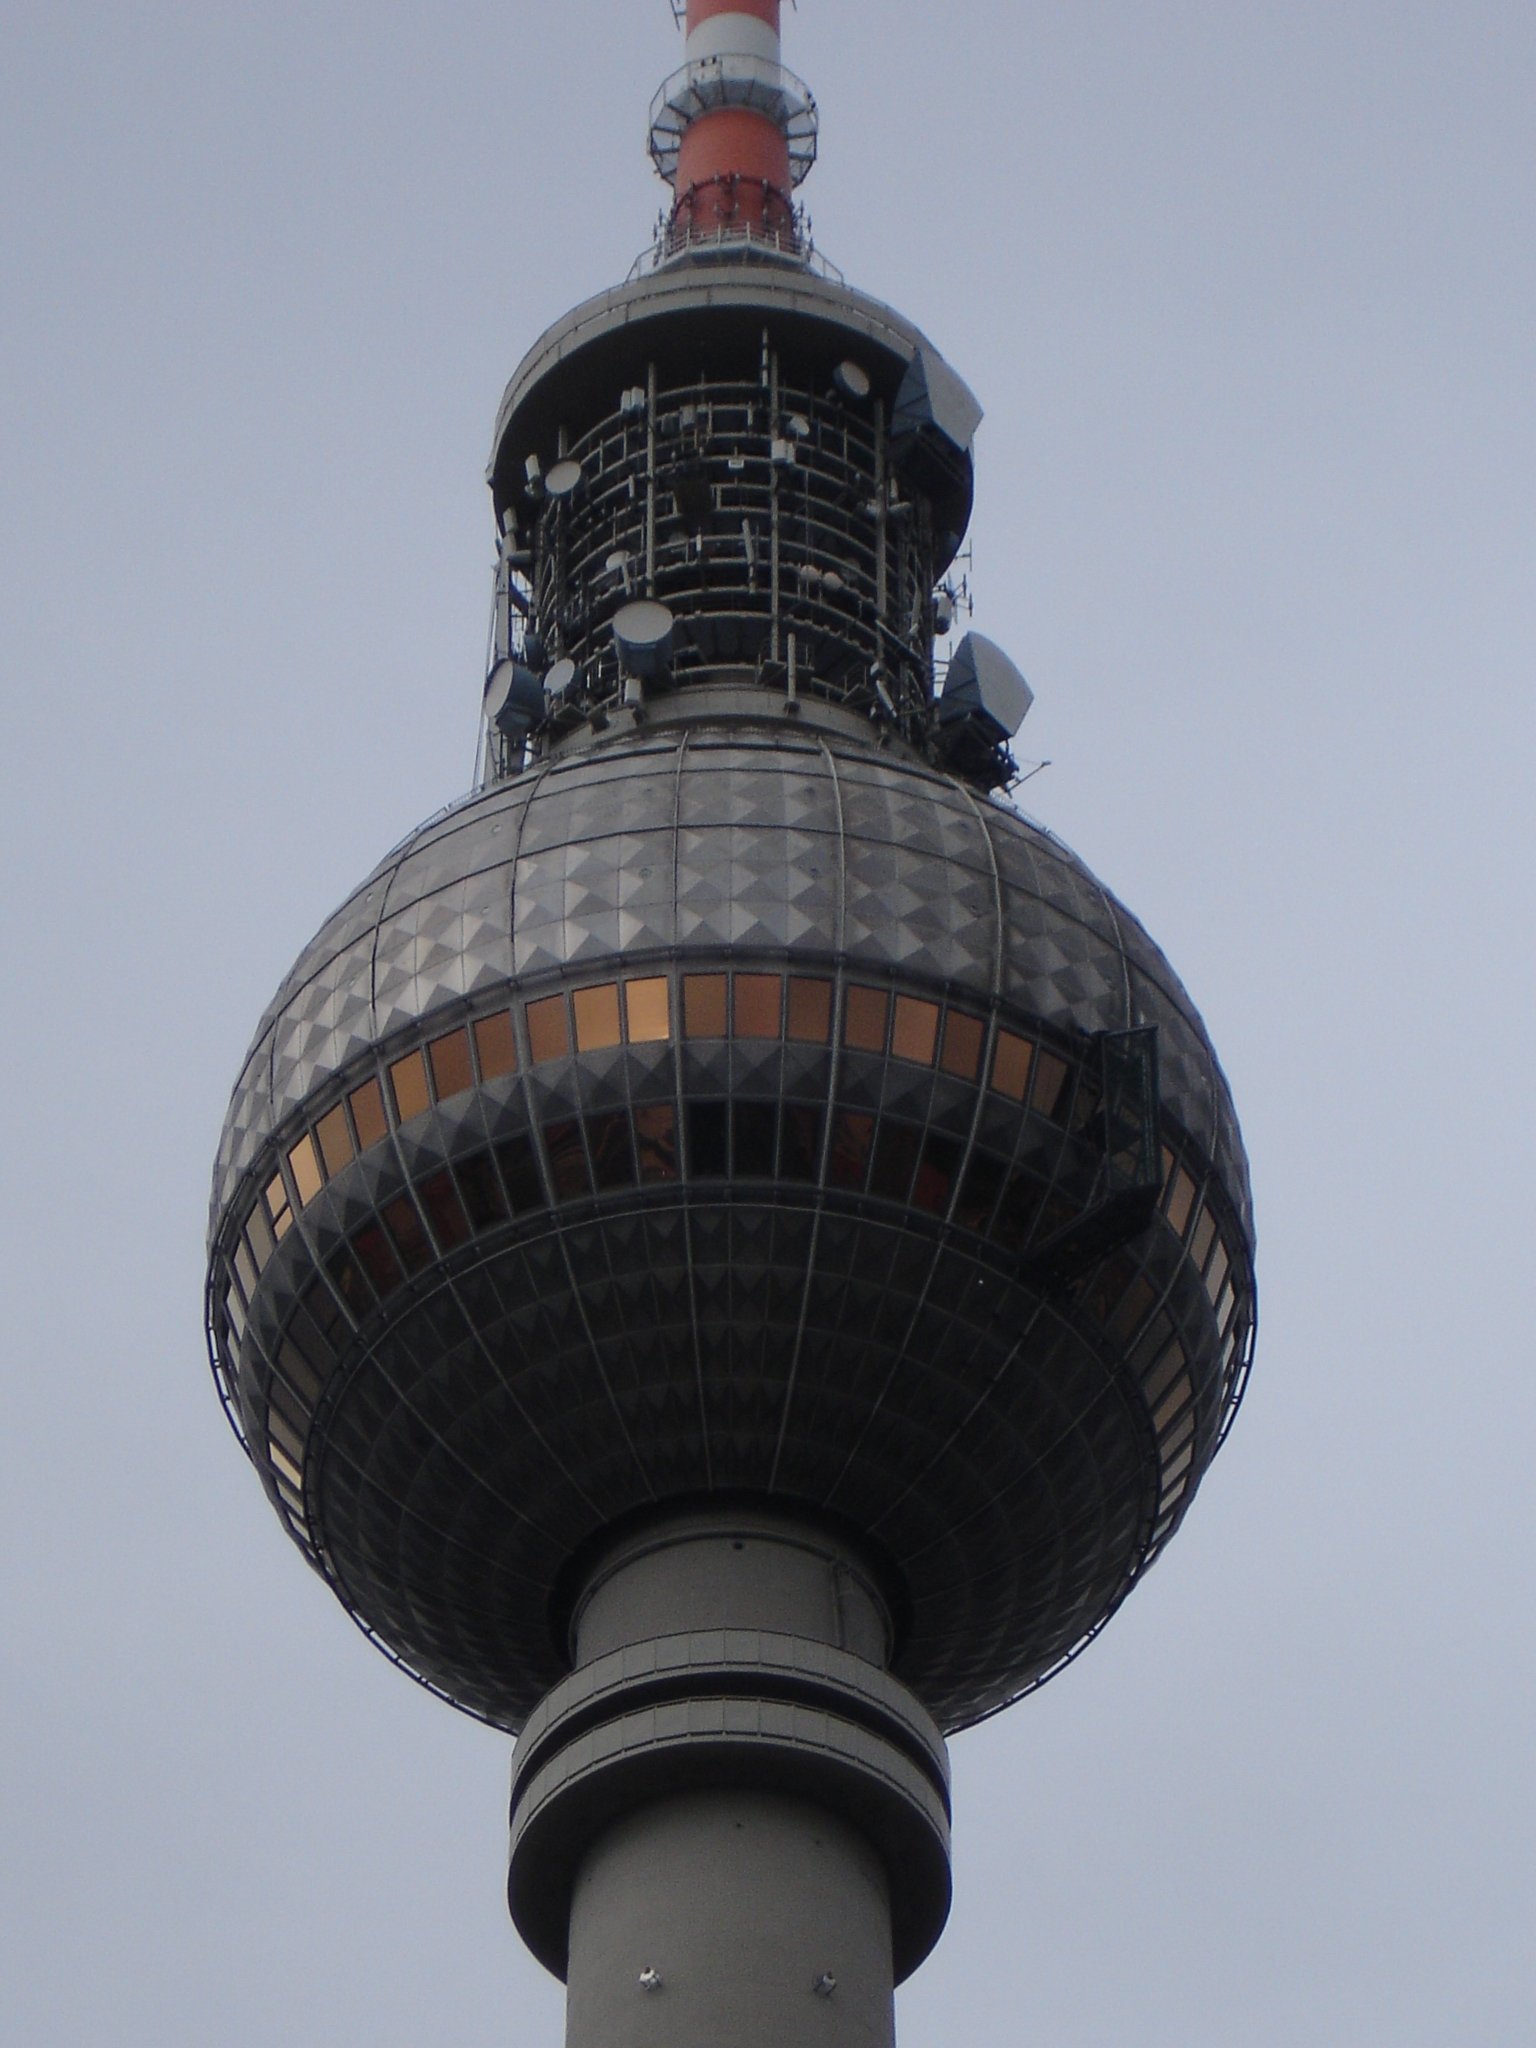
vehicle, tower, lighting, radio, berlin, watch tv, radio tower, tv tower, control tower, atmosphere of earth, german radio tower gmbh, dfmg